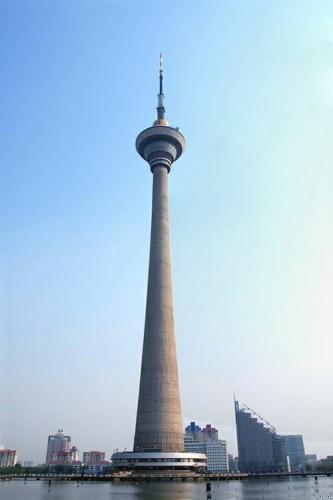
地标名称：天津广播电视塔碑记
所在城市：天津市·南开区